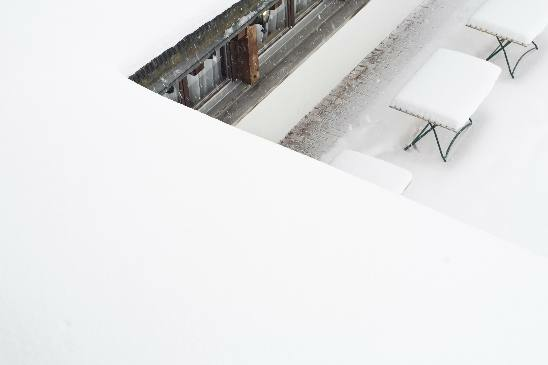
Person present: No